Brothers and Sisters in Arms

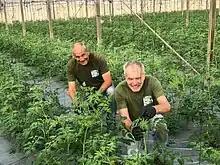
Brothers in Arms volunteers working in an agricultural farm near Gaza border

On the morning of October 7, 2023, following the surprise rocket attack, invasion, and massacre by Hamas in the south of Israel, the leaders of the organization announced an immediate halt to all protest activities. They issued a call to reserve soldiers to immediately step up in defense of the country. On the same day, the infrastructure previously used by Brothers and Sisters in Arms for its protest activities was converted into assisting the security forces and providing aid to survivors of the massacre. The organization established dedicated logistic centers in Tel Aviv and Beit Kama, where many aid initiatives were coordinated with the help of tens of thousands of volunteers across the country.